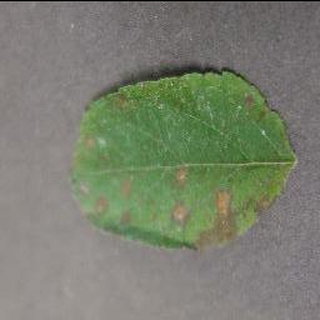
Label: apple_cedar_apple_rust